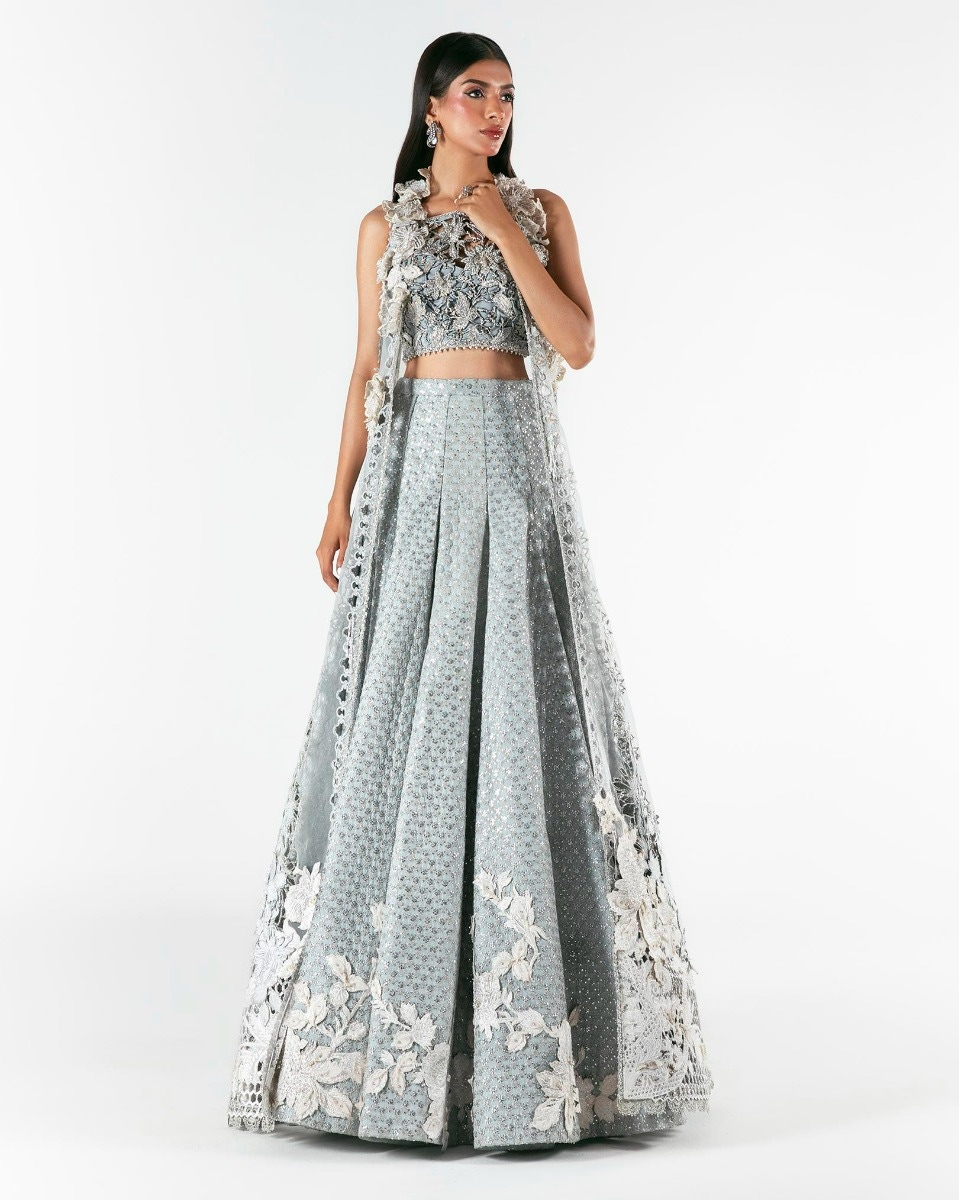
silver embroidered net lehenga set